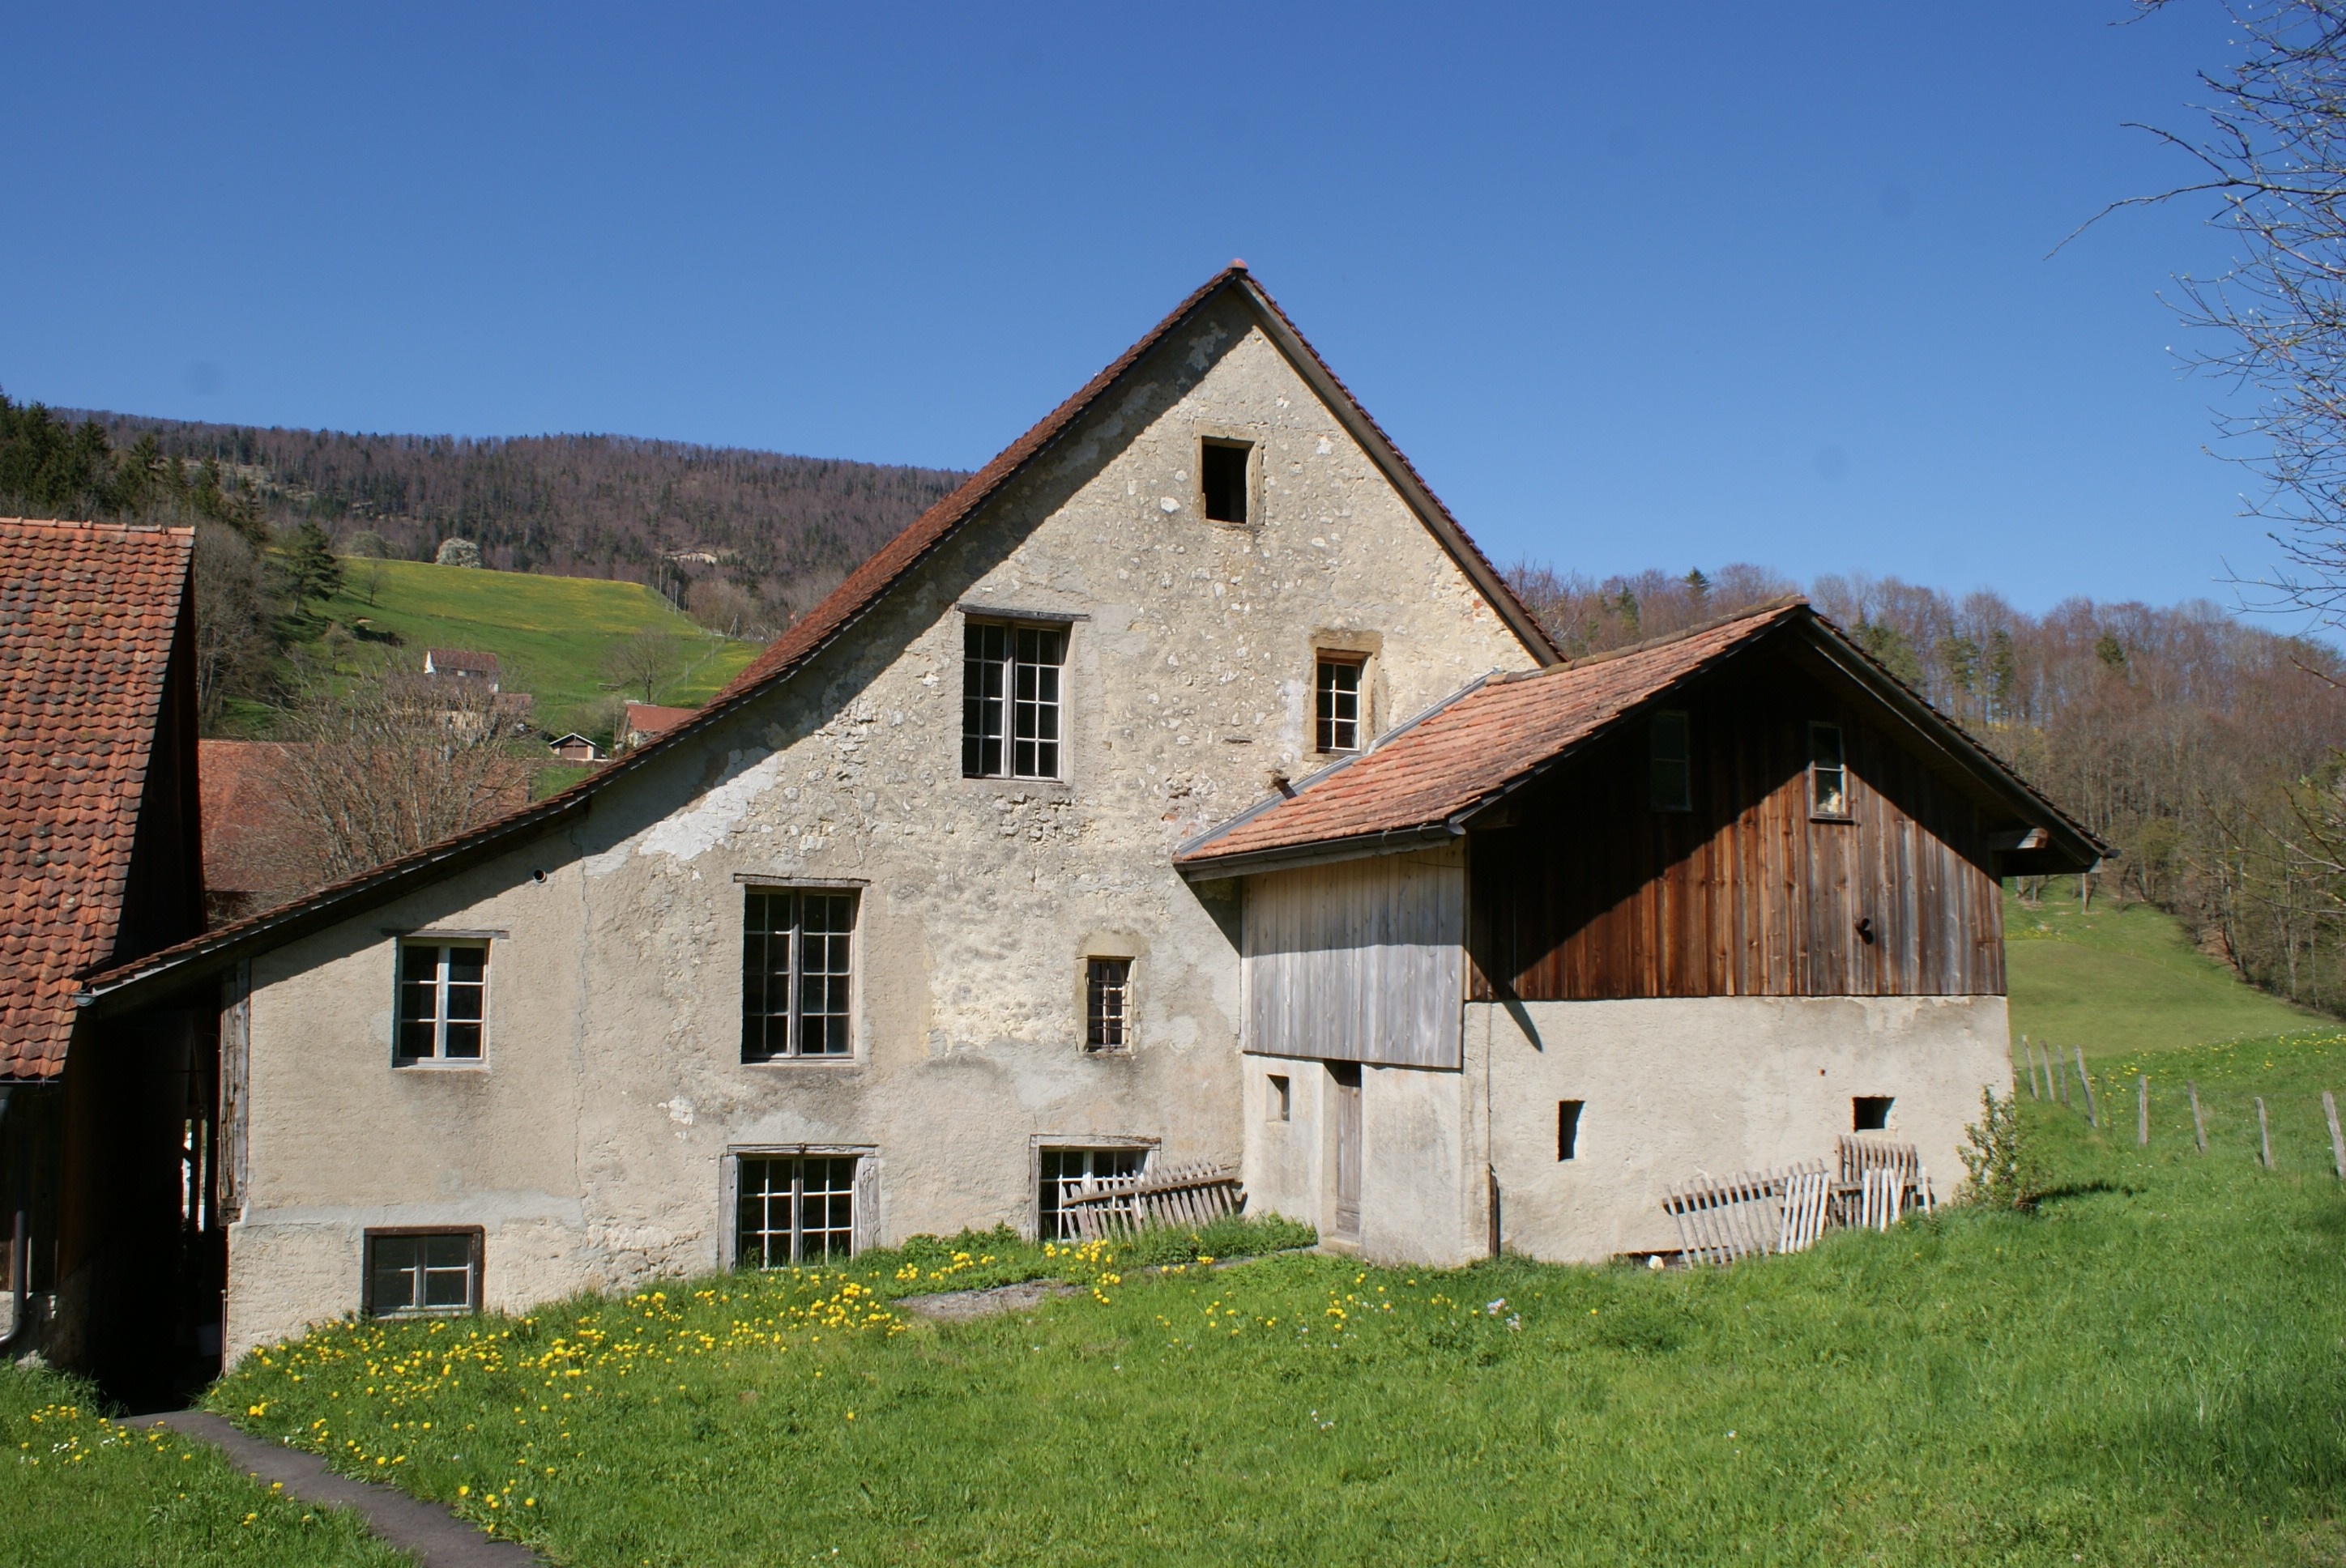
farm, house, building, barn, home, village, cottage, property, chapel, farmhouse, estate, rural area